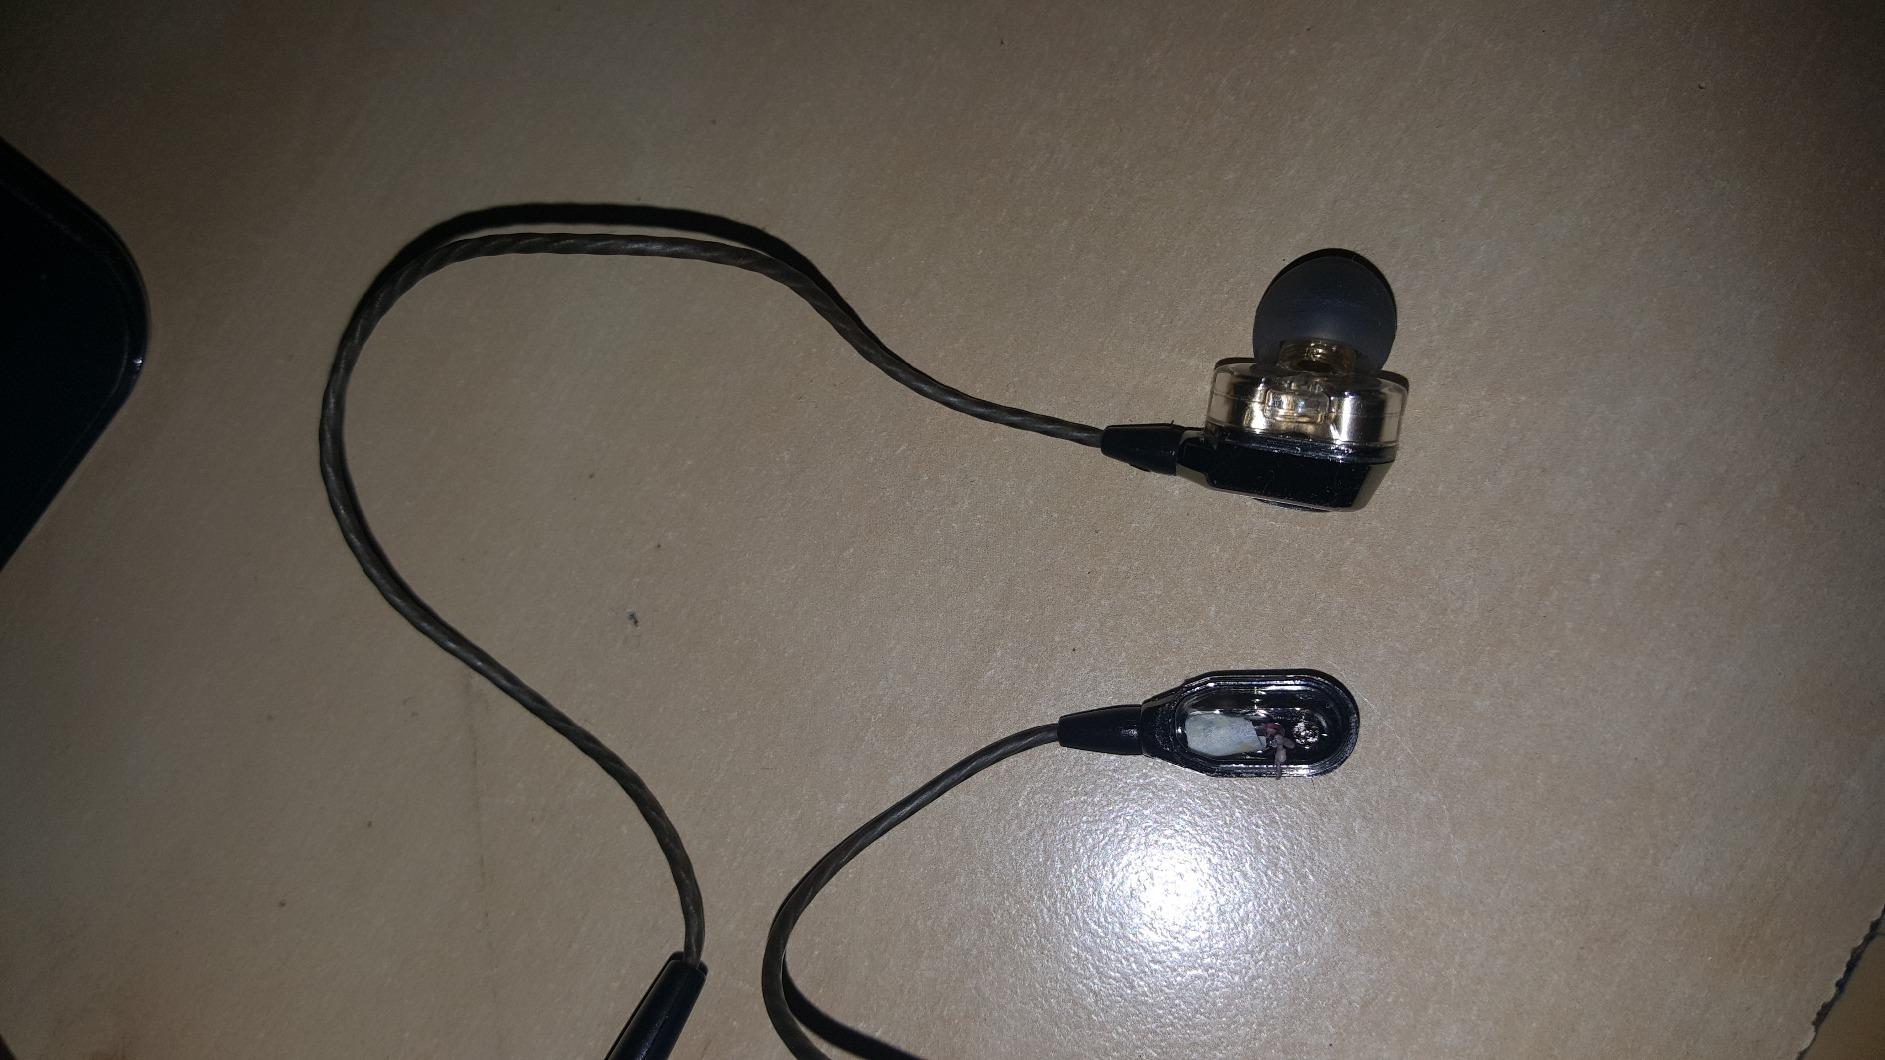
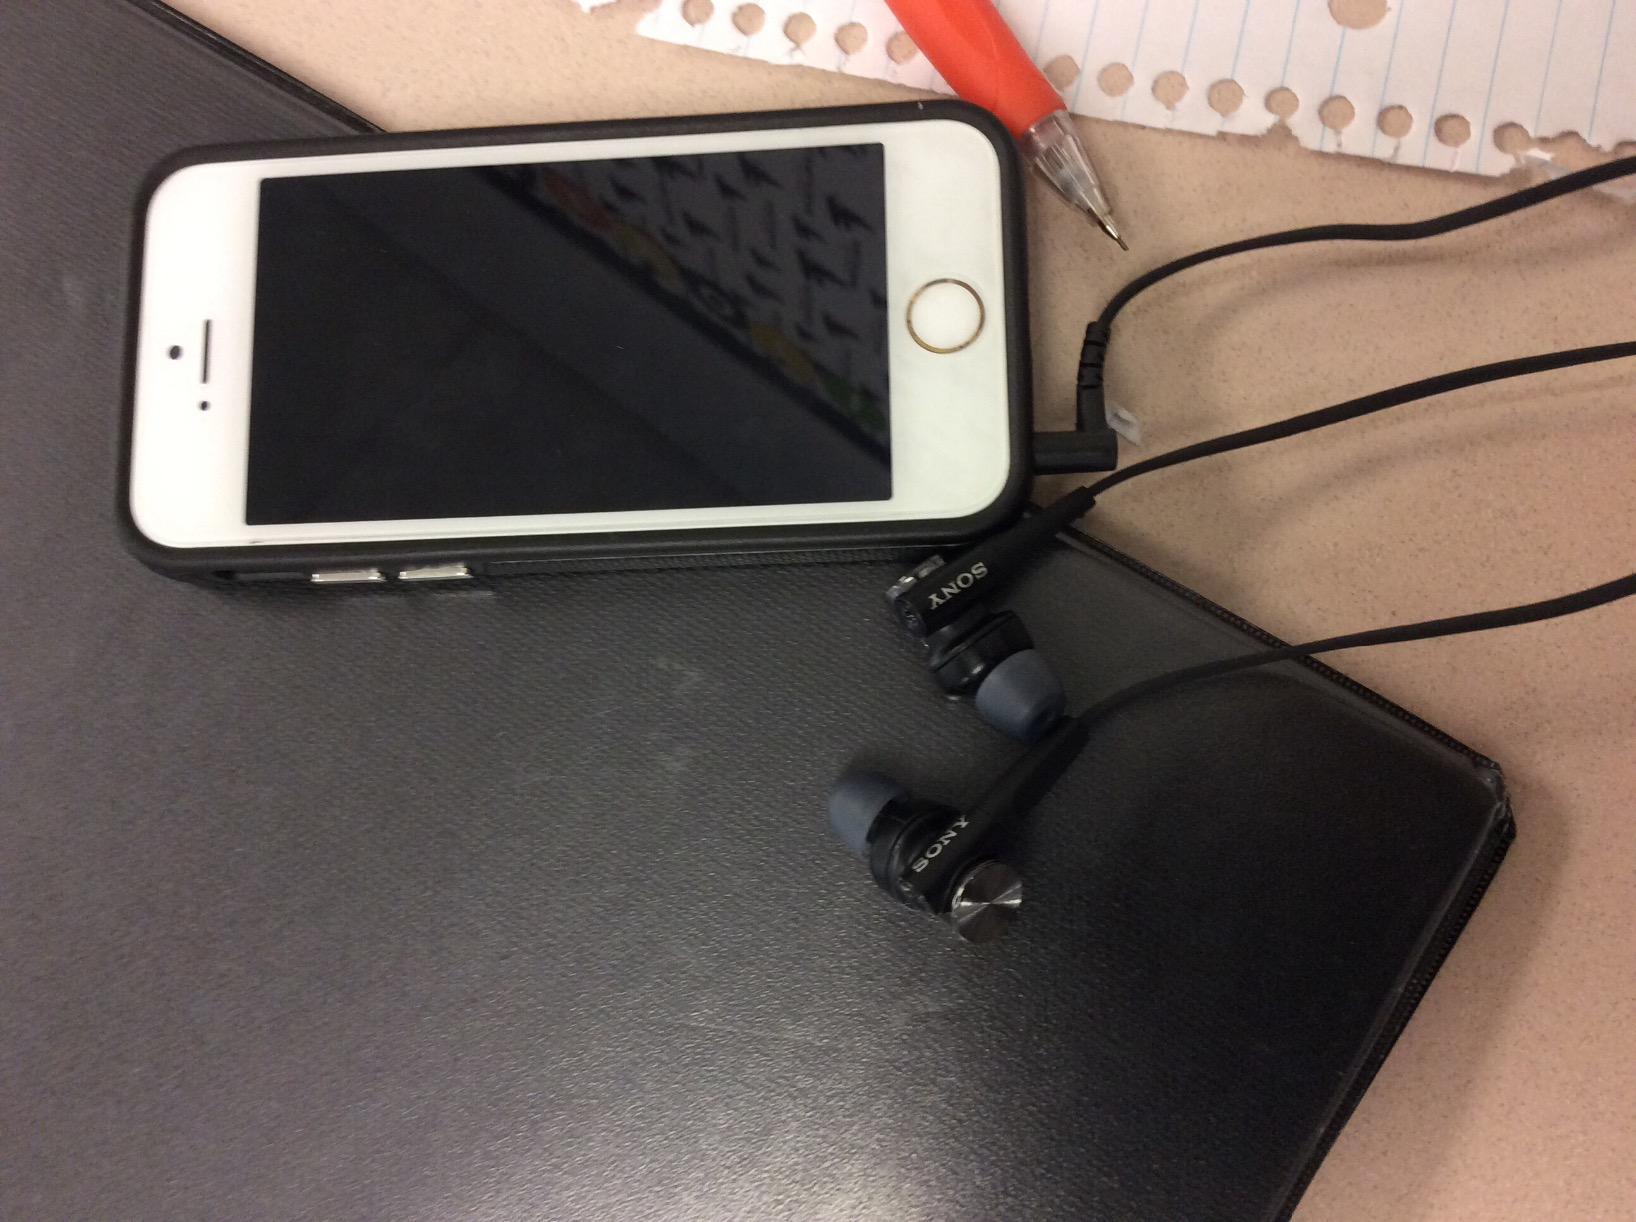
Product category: headphones
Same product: no